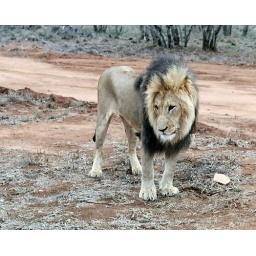
south african lion near road